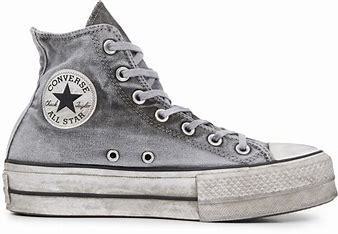
Brand: Converse
Model: Chuck Taylor All Canvas